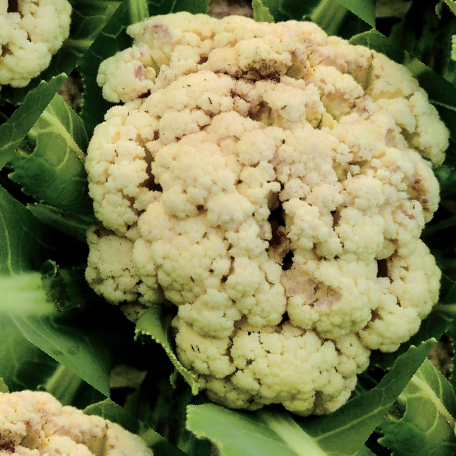
Label: Bacterial spot rot